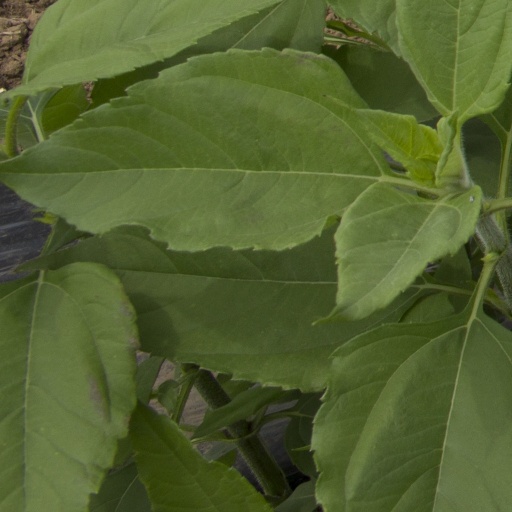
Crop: Jerusalem artichoke